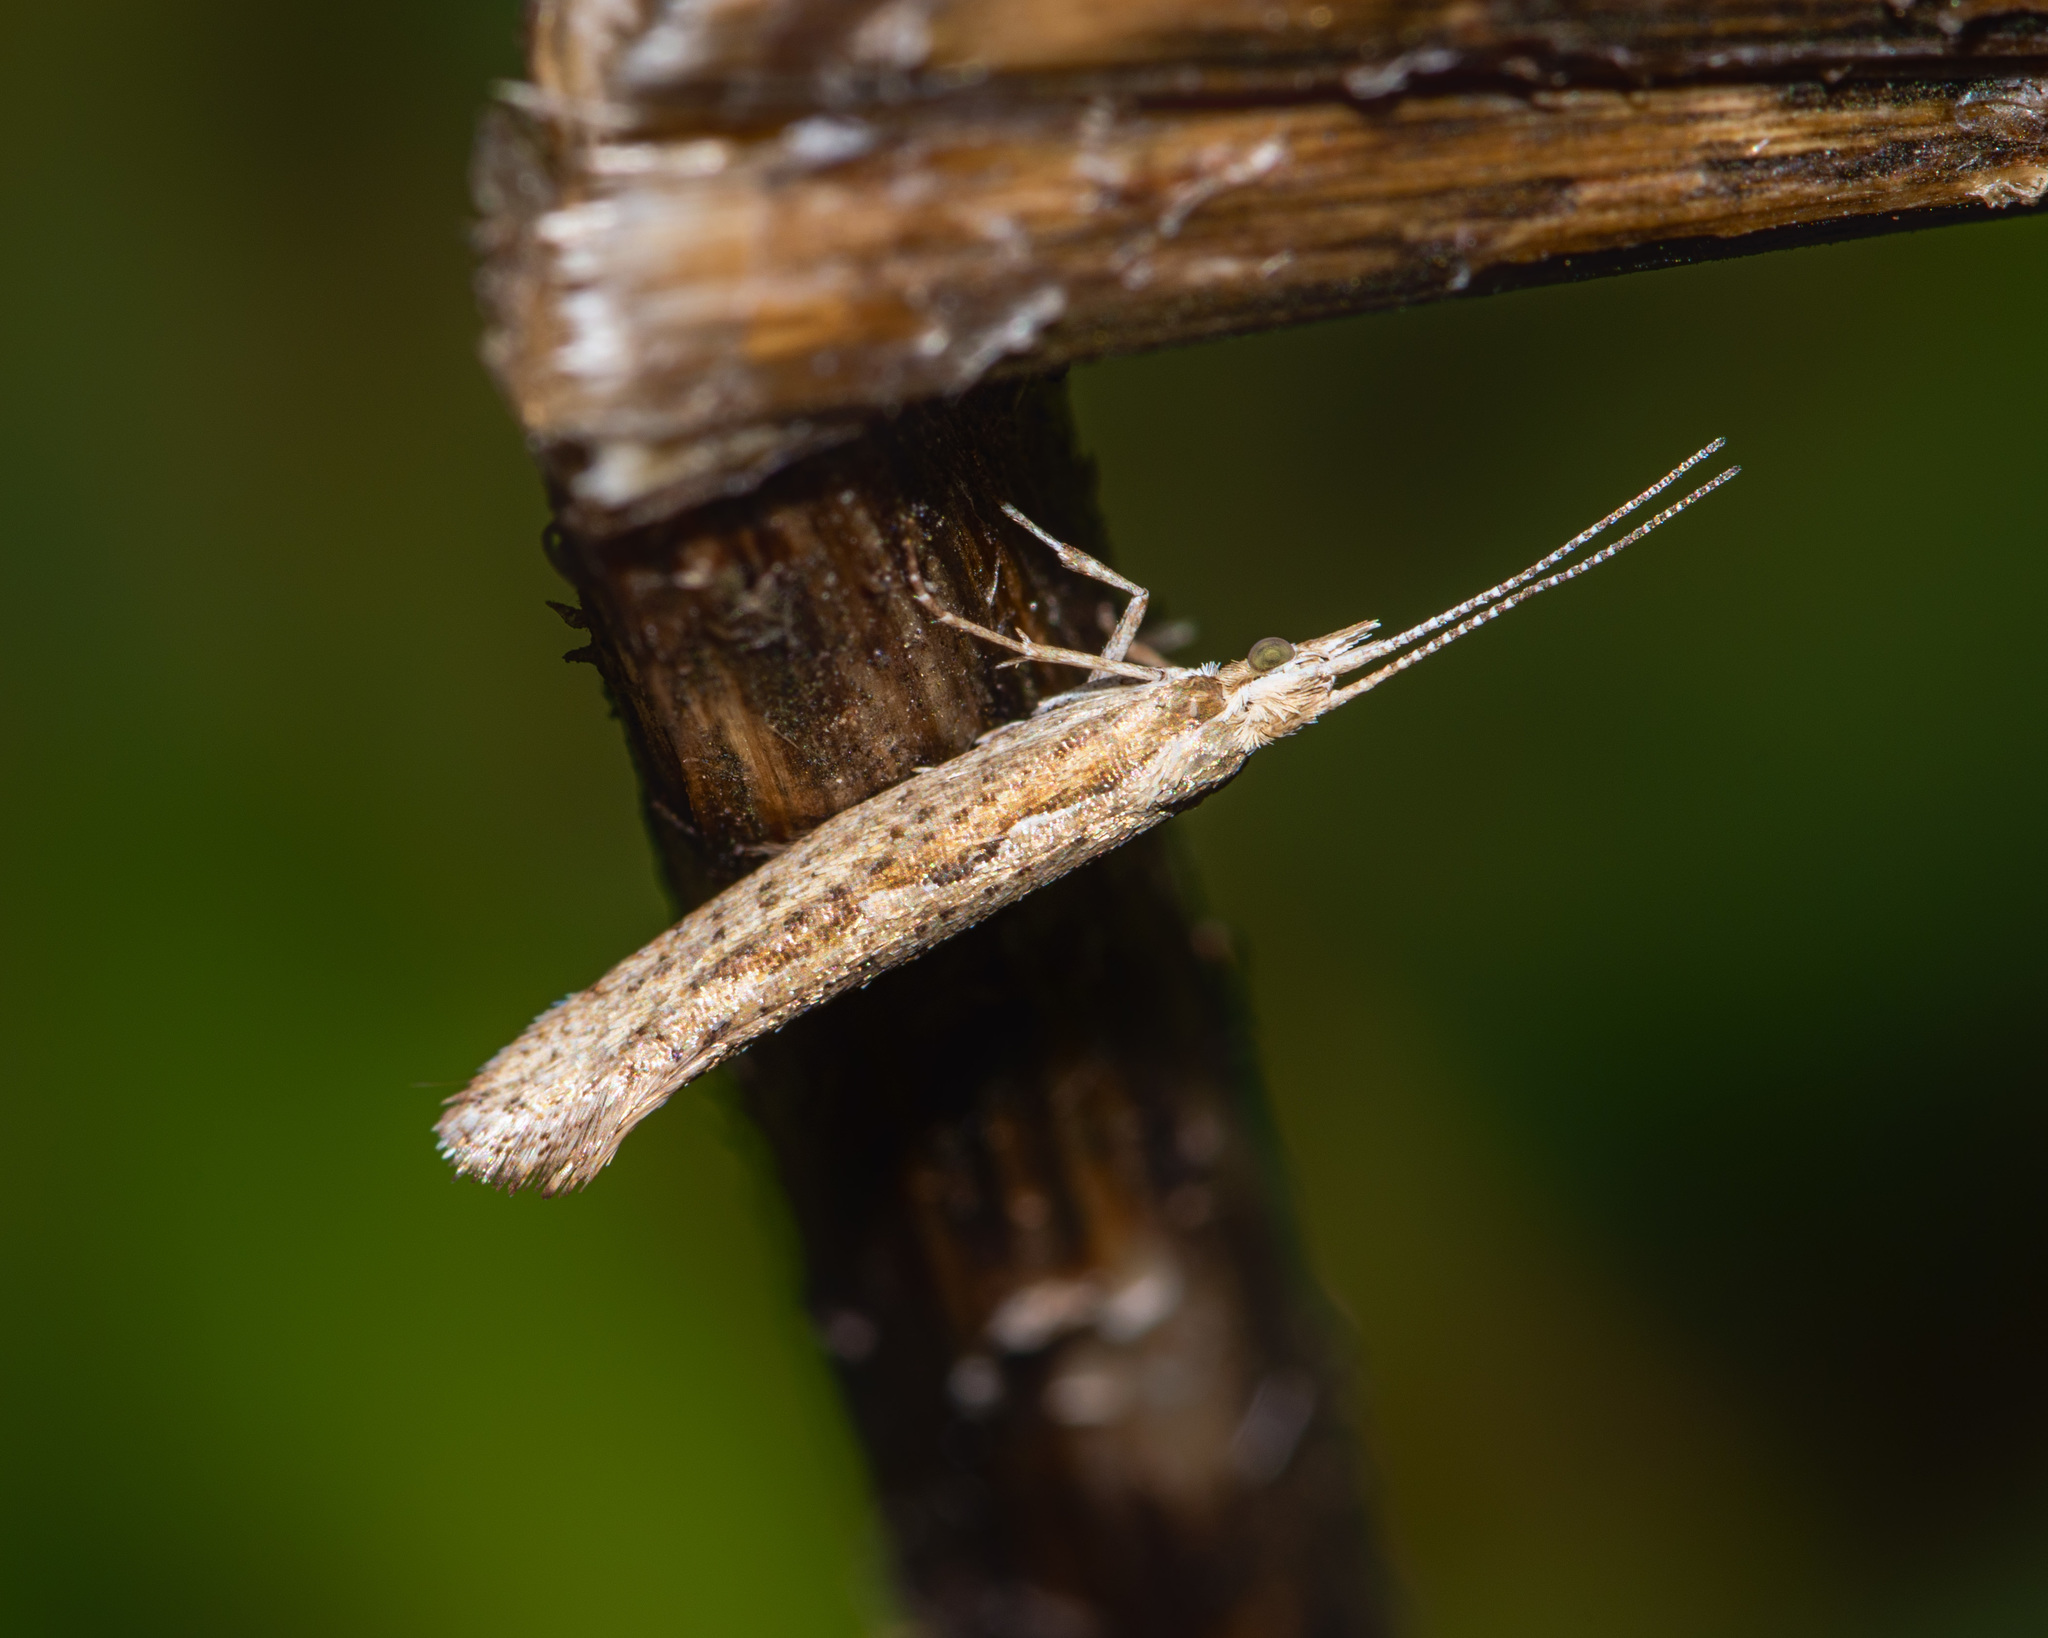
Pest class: diamondback_moth